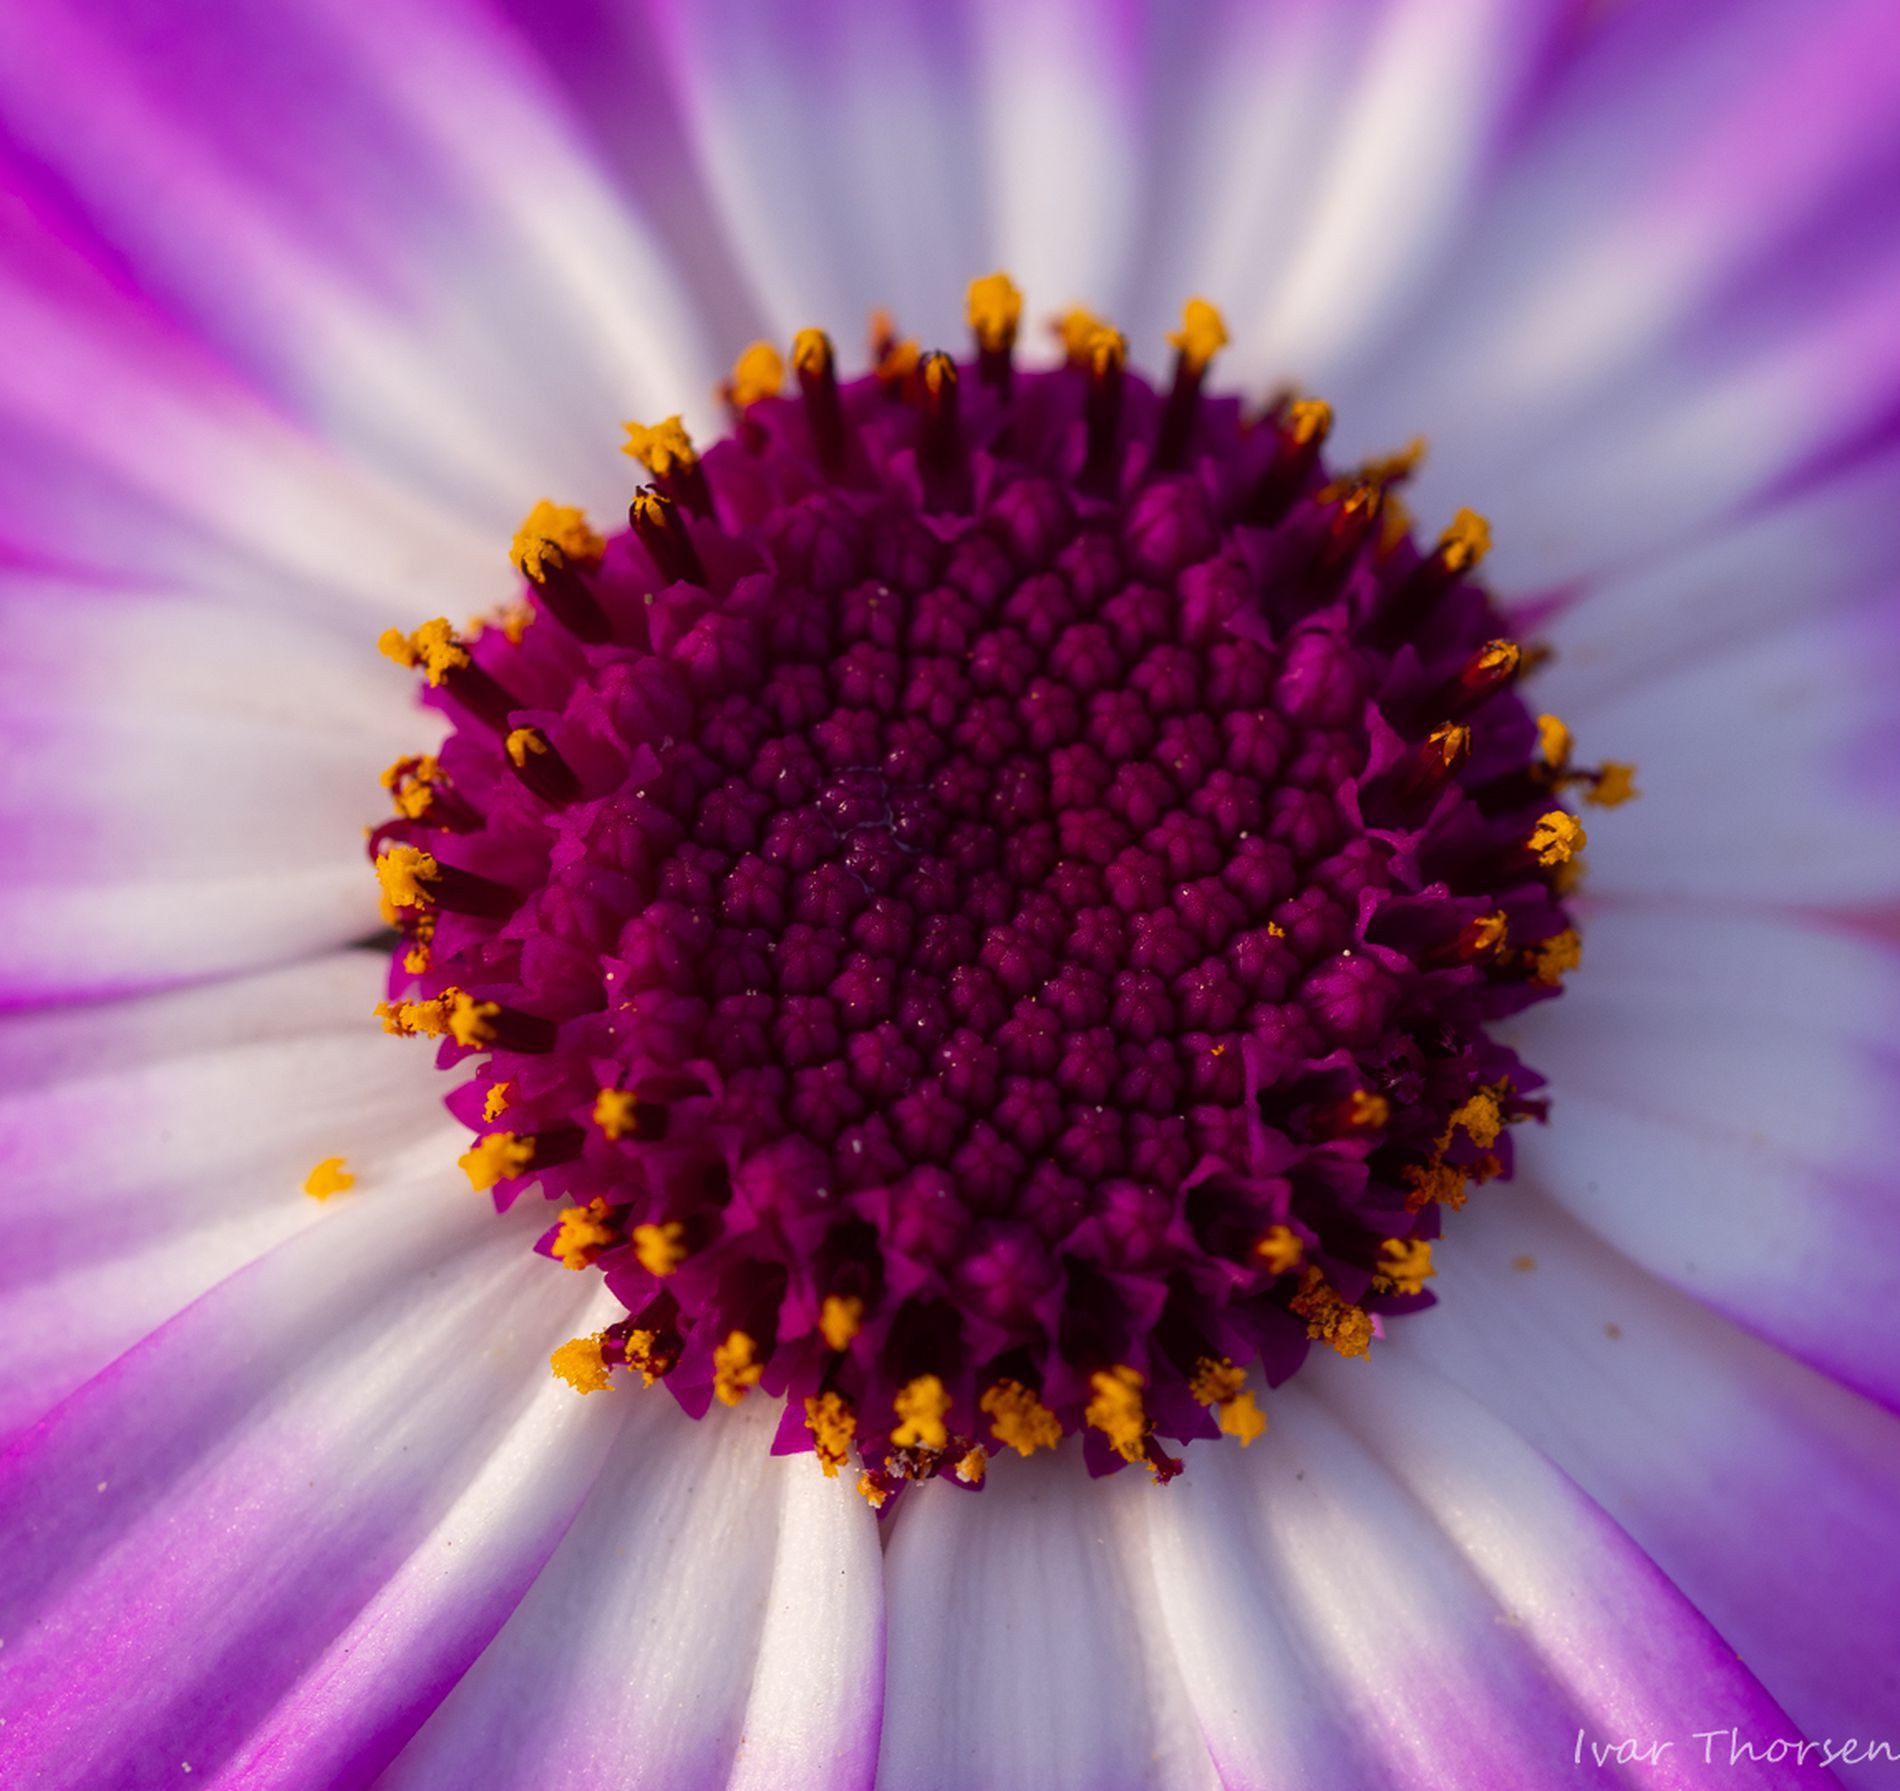
center of a blooming flower
An image of dark purple seeds of a purple flower is in the center of the petals and watermarked at the bottom. The tiny florets at the center are surrounded by a thin purple thread that has at its end a yellow pollen. The petals spread out, making a soft glow.
A close-up macro photo shows the center of a beautiful flower. The dark purple florets make a textured disk with golden pollen tips,  creating a strong contrast. The petals' gradient colors range from faint violet to deep violet, making the outward blurring. The image highlights the natural symmetry and captures the beauty of nature's tiny details.
Labels: Plant, Pollen, Purple, Daisy, Flower, Petal, Dahlia, Anemone, Anther, Geranium, seeds, watermark, petals
Camera: OLYMPUS CORPORATION E-M1MarkII
Lens: OLYMPUS M.60mm F2.8 Macro
Aperture: F4
Exposure: 1/250 sec
ISO: 320
Focal length: 60.0 mm